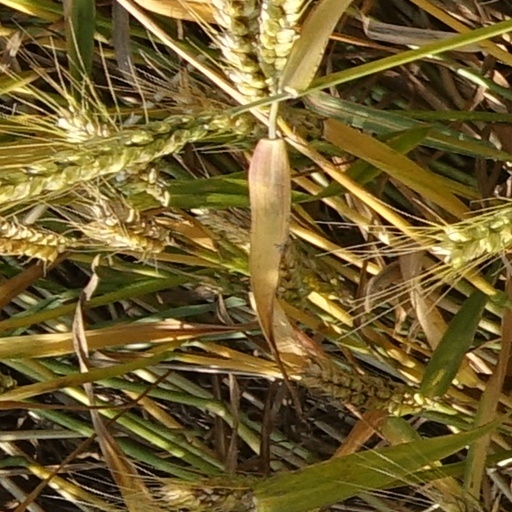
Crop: wheat